John Calvin Ferguson

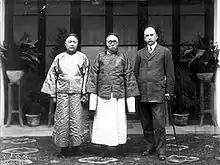
Cai Naihuang and John Calvin Ferguson

Ferguson and his new wife were posted to a Methodist mission in Zhenjiang, Jiangsu, where he took up the serious study of the Chinese language, starting with classical texts, which he then translated into colloquial language to improve his speaking ability. A series of riots in 1891, the low mission salary, and raising five children put extreme stress on his wife.